Hernando de Soto

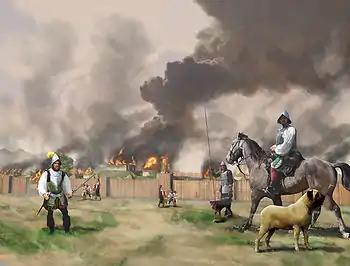
De Soto's men burn Mabila, illustration by Herb Roe

De Soto headed north into the Appalachian Mountains of present-day western North Carolina, where he spent a month resting the horses while his men searched for gold. De Soto next entered eastern Tennessee. At this point, de Soto either continued along the Tennessee River to enter Alabama from the north (according to John R. Swanton), or turned south and entered northern Georgia (according to Charles M. Hudson). Swanton's final report, published by the Smithsonian, remains an important resource but Hudson's reconstruction of the route was conducted 40 years later and benefited from considerable advances in archaeological methods.